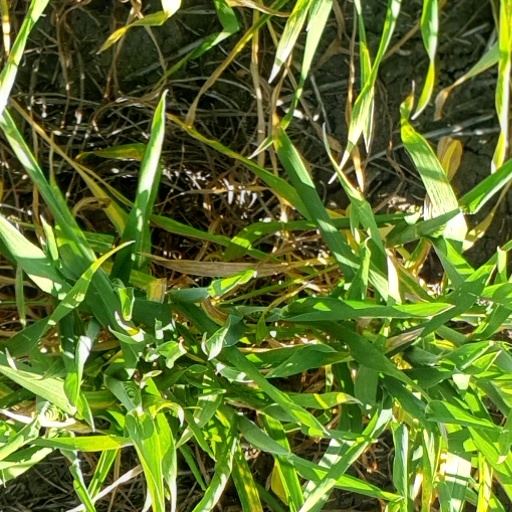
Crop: wheat